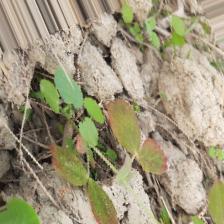
Label: Lentil Rust